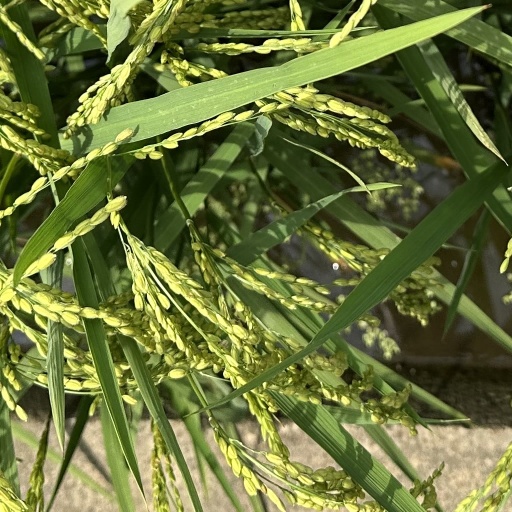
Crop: rice